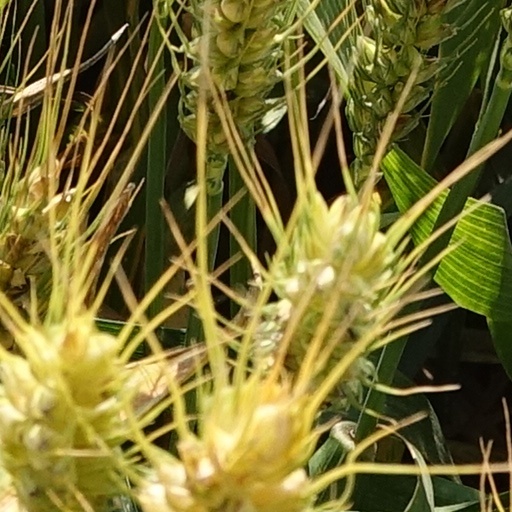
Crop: wheat